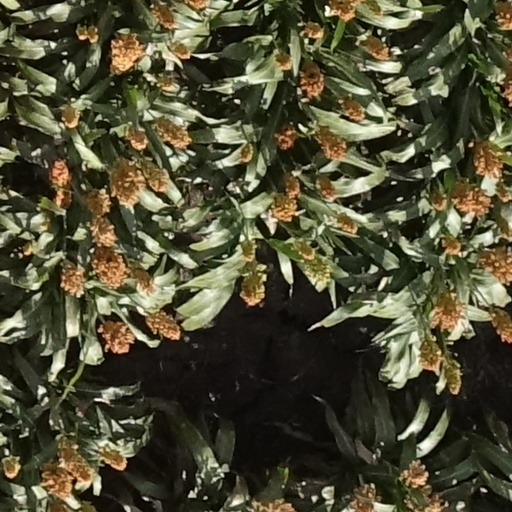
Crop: sorghum